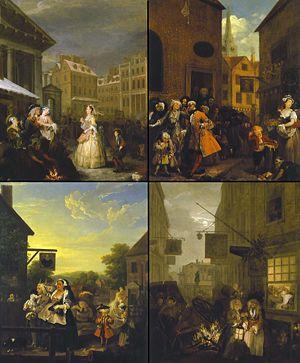
Trivia est un poème de John Gay publié en 1716. Le titre complet est Trivia, or The Art of Walking the Streets of London et tire son nom de la « déesse de la croisée des chemins », Diana Trivia.
A Description of a City Shower est un poème écrit en 1710 par le poète anglo-irlandais Jonathan Swift.
Four Times of the Day est une série de quatre scènes de genre de l'artiste anglais William Hogarth, peintes à l'huile en 1736, puis reproduites en une série de quatre gravures à l'eau-forte et au burin publiées en 1738 ; elles sont accompagnées d'une cinquième estampe, Strolling Actresses Dressing in a Barn, elle-même une reproduction d'un autre tableau de Hogarth.